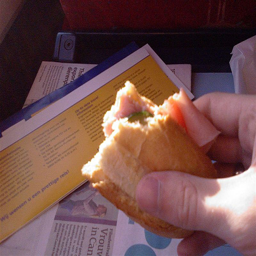
A person holding a sandwich in their hand.
Closeup of someone holding a half eaten ham sandwich.
A person is holding an eaten sandwich in their hand
A person is holding a half eaten sandwich.
a person that has some kind of food in hand